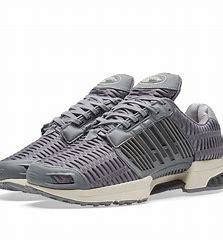
Brand: Adidas
Model: Climacool 1